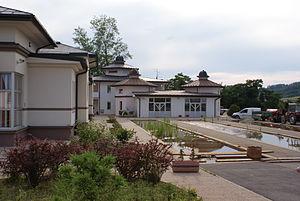
Cet article recense les monuments nationaux situés sur le territoire de la municipalité de Laktaši en Bosnie-Herzégovine et dans la République serbe de Bosnie. La liste établie par la Commission pour la protection des monuments nationaux compte 1 monument national inscrit sur la liste principale et 7 monuments inscrits sur une liste provisoire.
Slatina est un village de Bosnie-Herzégovine. Il est situé dans la municipalité de Laktaši et dans la République serbe de Bosnie. Selon les premiers résultats du recensement bosnien de 2013, il compte 1 420 habitants.